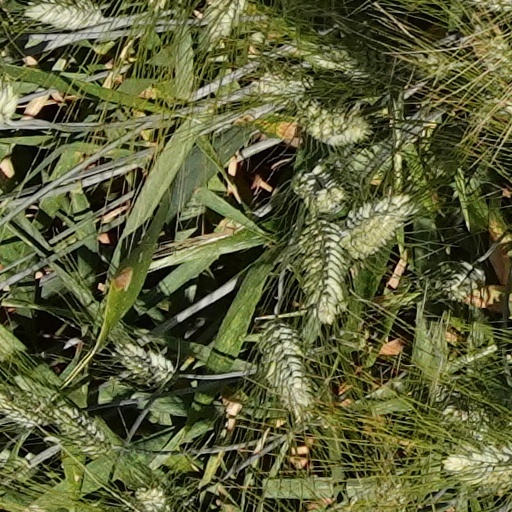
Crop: wheat